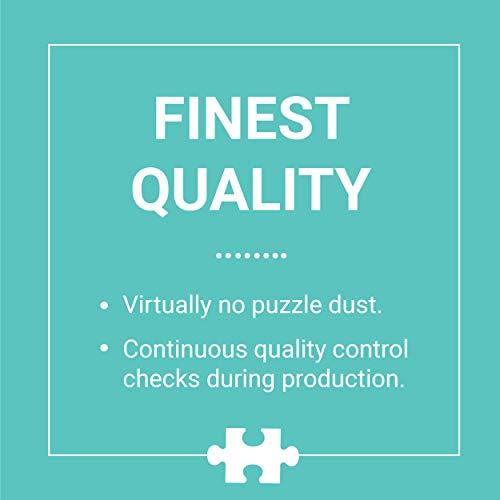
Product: Mudpuppy United States Puzzle, 1,000 Pieces, 27”x20” – Perfect for Ages 8-99+ - Great Family Puzzle to Enjoy Together – Finished Puzzle Shows Vibrant Illustrations of The Attributes of The 50 States
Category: Toys & Games | Puzzles | Jigsaw Puzzles
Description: EACH STATE IS UNIQUE: Creatively designed, the puzzle features vibrant illustrations of the attributes of the 50 states.
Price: $14.81
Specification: ProductDimensions:27x20x0.1inches|ItemWeight:1.5pounds|ShippingWeight:1.5pounds(Viewshippingratesandpolicies)|DomesticShipping:ItemcanbeshippedwithinU.S.|InternationalShipping:ThisitemcanbeshippedtoselectcountriesoutsideoftheU.S.LearnMore|ASIN:0735353247|Itemmodelnumber:9780735353244|Manufacturerrecommendedage:8yearsandup